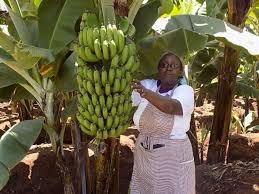
Mwanamke yupo shambani akiwa karibu na mgomba wenye mkungu mkubwa na ndizi mbichi.Anaonekana kushika ndizi kwa fahari ishara ya mavuno mazuri.Mazingira yenyewe yanaonyesha kuwa ni shamba lenye afya na ndizi zimo katika hatua mzuri ya kukuwa.